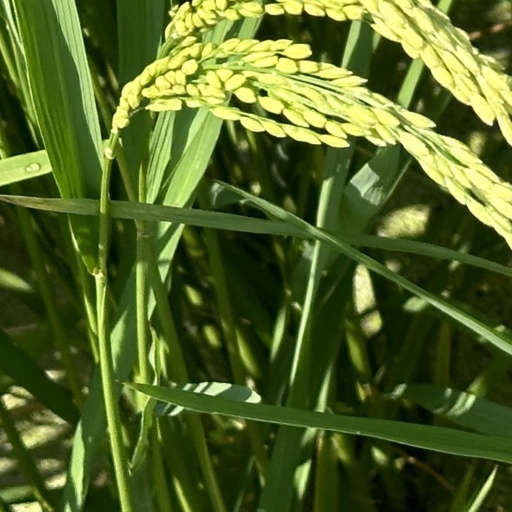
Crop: rice